Highland Park, Yavapai County, Arizona

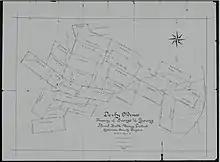
Derby Mines, Property of George U. Young, 1907

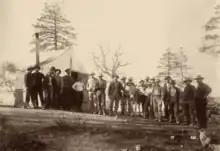
Miners in Thumb Butte Mining District

In the early 1900s, the efforts promoting the sale of stock in "The Derby Mining Company", (later morphing into the Madizelle Mining Company by George U. Young in 1908), resulted in the creation of United States land entry records, by way of the United States General Land Office in Arizona. George U. Young was a mining promoter in the Territory, publicly promoting himself, the sale of unregulated stock offerings to eastern investors, as well as his related mining prospects since the late 1890s. Colorful histories surround most of the mines in Arizona.